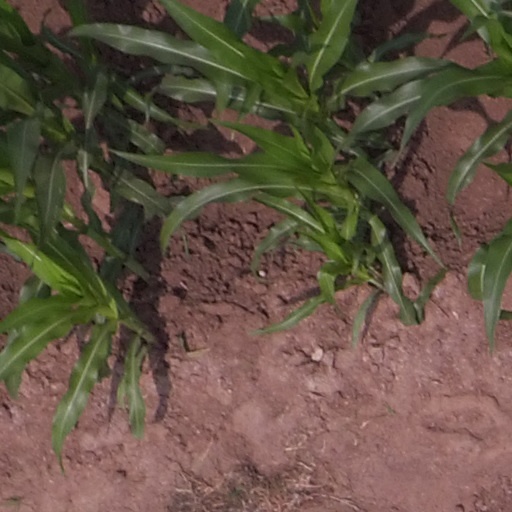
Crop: maize; corn